Charles Toché

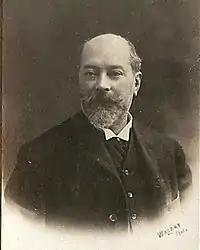
Charles Toché; by Walery

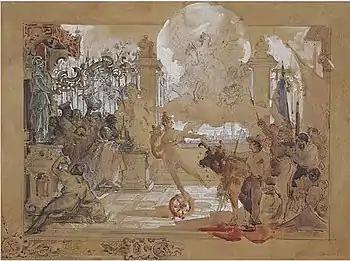
Peace and Happiness

Charles Toché (26 July 1851, Nantes – 31 August 1916, Paris) was a French decorative artist, painter, poster artist and illustrator.